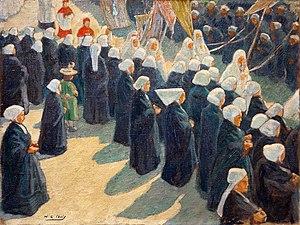
La procession